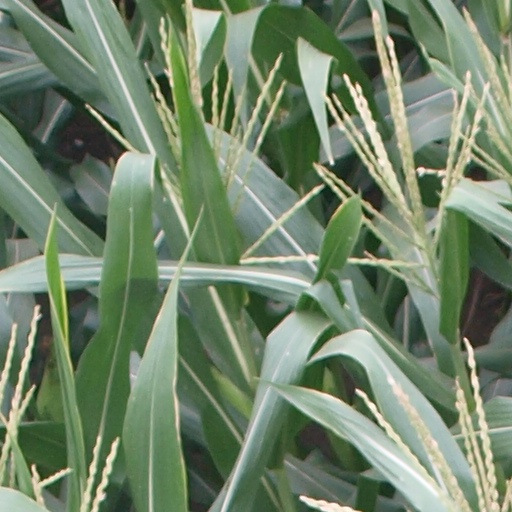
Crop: maize; corn